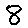
Label: 8